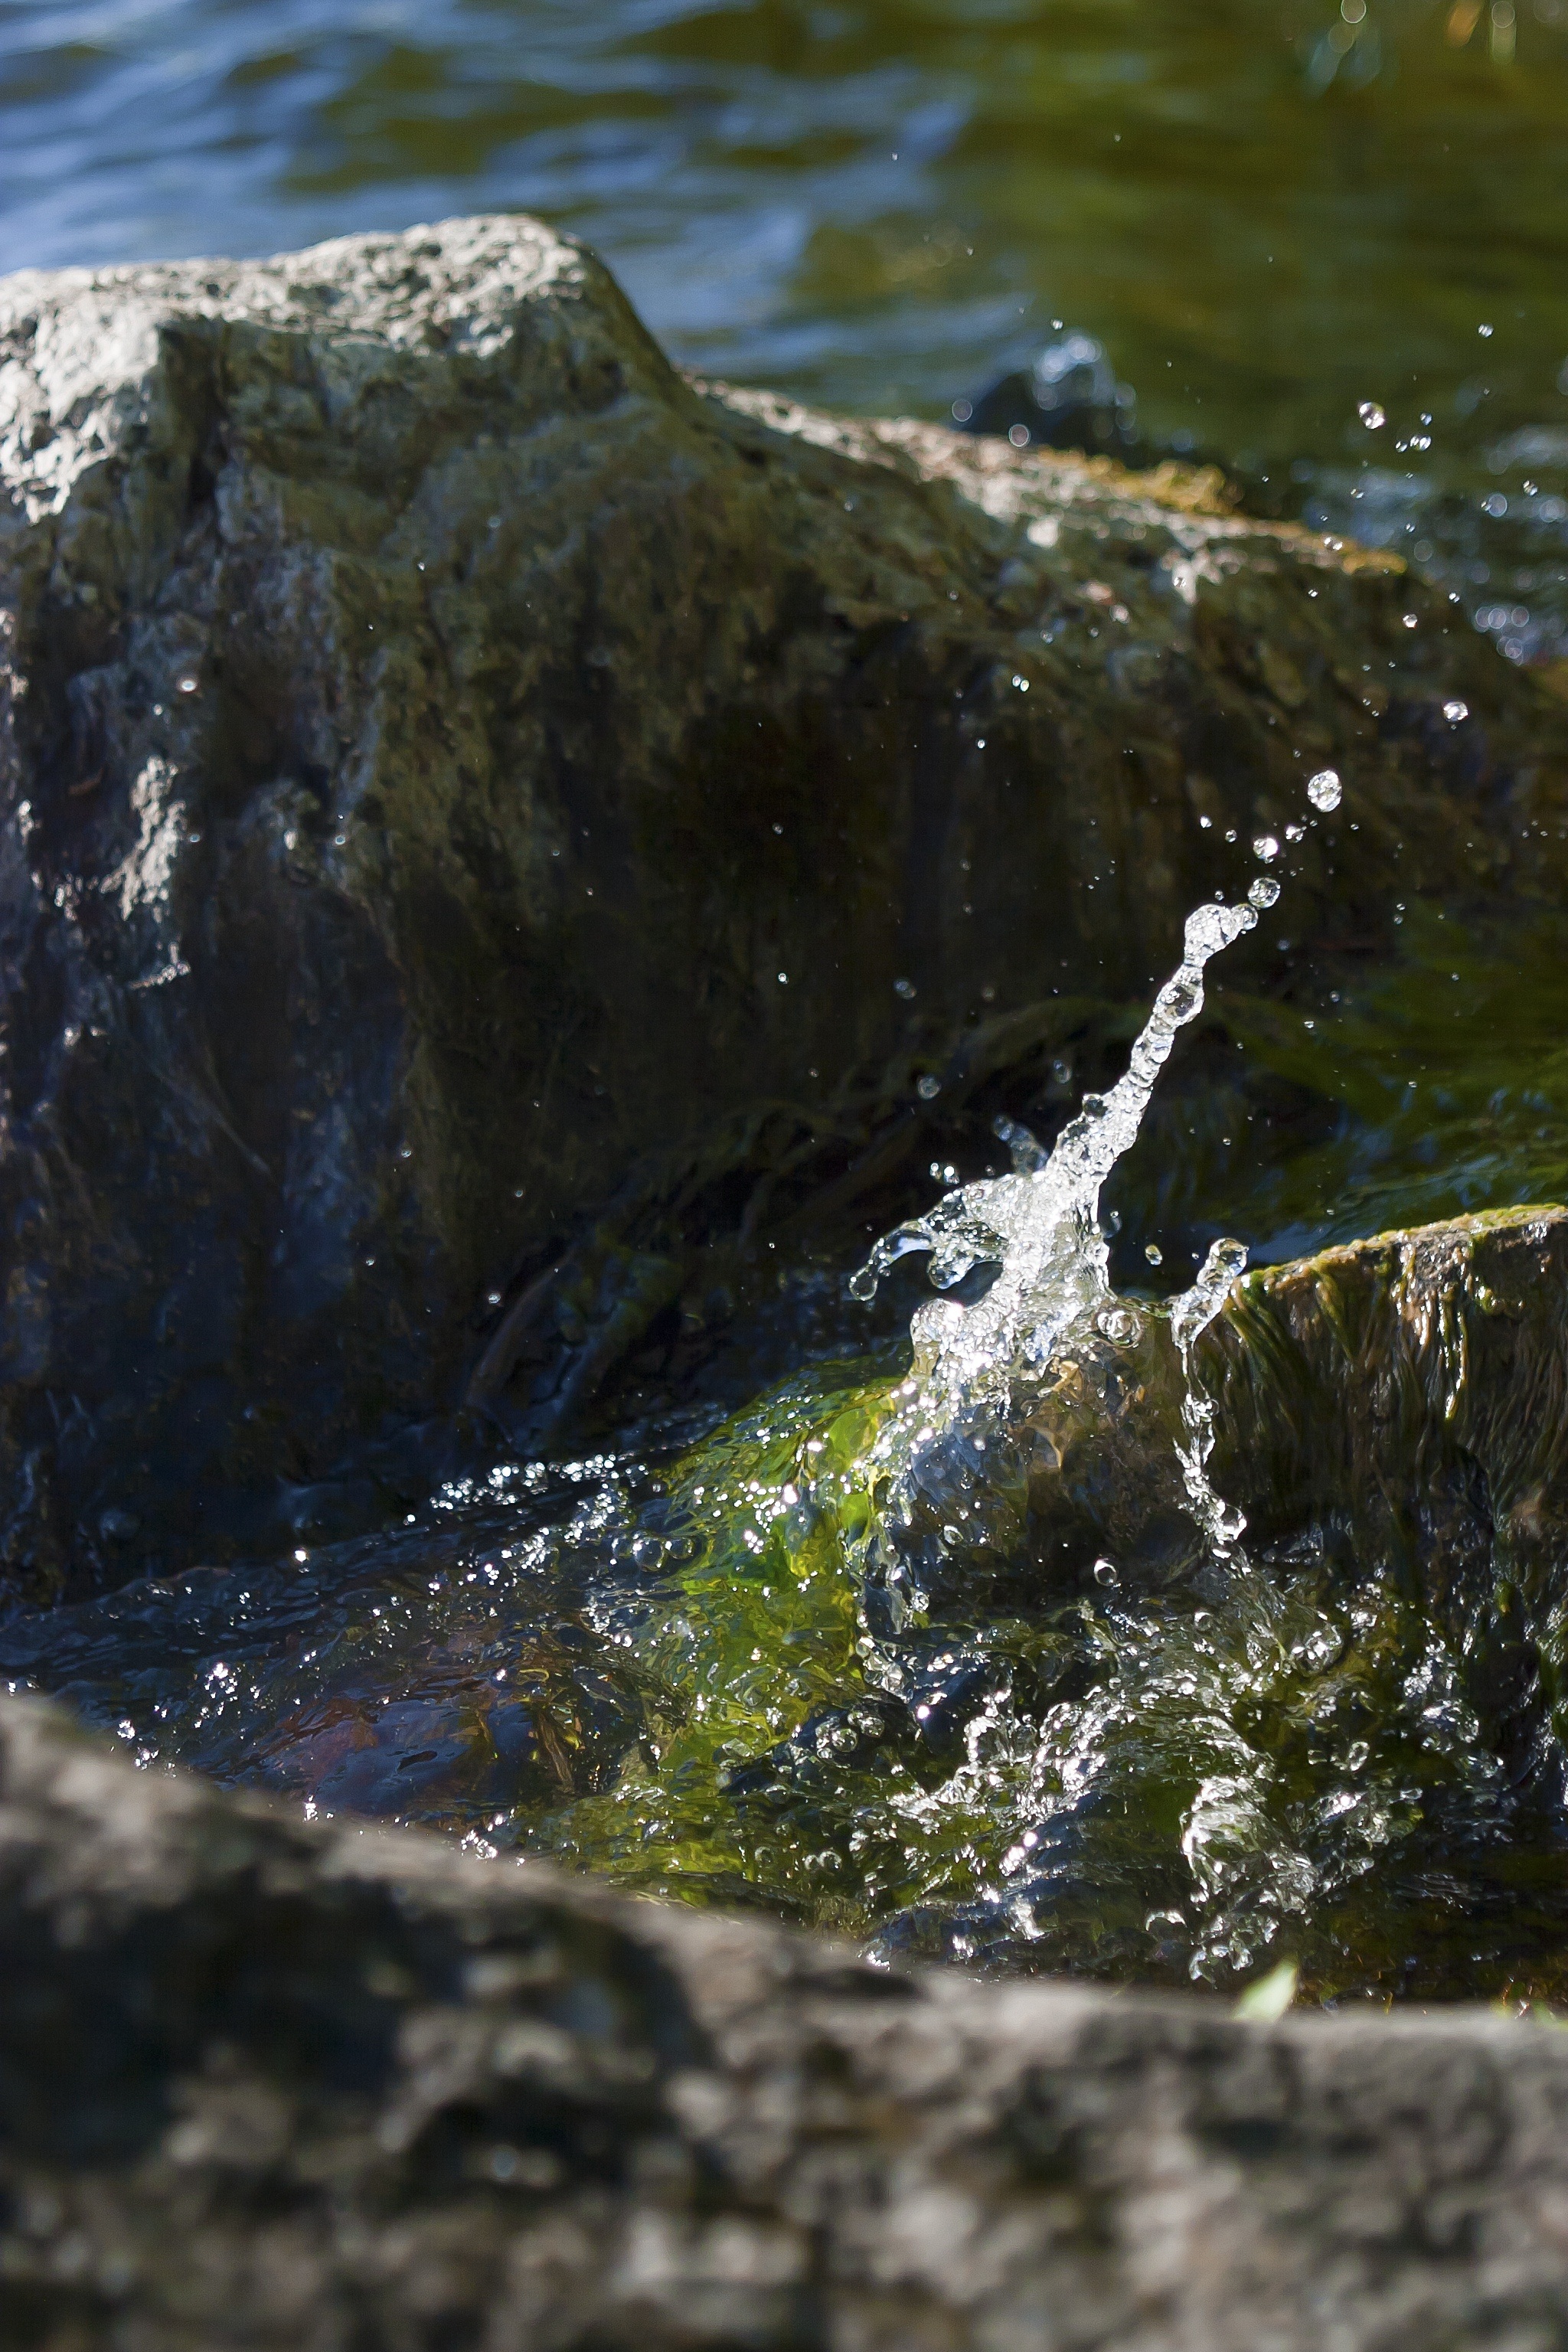
sea, coast, tree, water, nature, rock, ocean, wilderness, shore, wave, river, stone, cliff, wildlife, stream, green, reflection, splash, natural, rapid, terrain, material, body of water, relaxation, geology, water feature, fluid